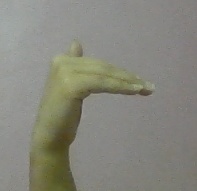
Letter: khaa